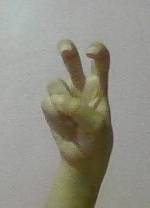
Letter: toot